Ford Aerostar

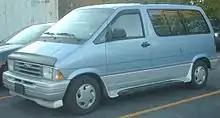
1992–1996 Ford Aerostar XL Sport

In 1992, the Aerostar Sport was introduced as an option package available for any non-Eddie Bauer Aerostar Wagon. Similar to its Chevrolet Astro RS/GMC Safari CS and Dodge Caravan ES counterparts, the Aerostar Sport was largely a cosmetic upgrade. Distinguished by their silver-accented paint and "Sport" pinstriping, the Sport featured integrated running boards with a color-matched front air dam and color-matched rear mud flaps. On darker colors, the front grille and chrome was painted body color.